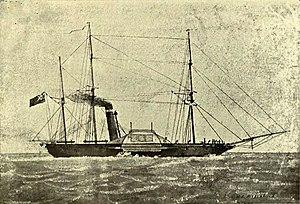
Le HMS Birkenhead était un navire de transport de troupes à coque en fer lancé en 1845 par la Royal Navy. Le navire a d'abord été conçu en tant que frégate à roues à aubes, mais a finalement été converti en navire de transport de troupes avant d'être commandé.
Les vapeurs de guerre, incluant les frégates à vapeur, les corvettes à vapeur et les sloops à vapeur, étaient des bateaux à vapeur à visée militaire développés et utilisés au cours du XIXᵉ siècle et jusqu'à la Seconde Guerre mondiale. Les premières versions de ces navires étaient simplement des versions traditionnelles des frégates, corvettes, et sloops propulsées par un moteur à vapeur.